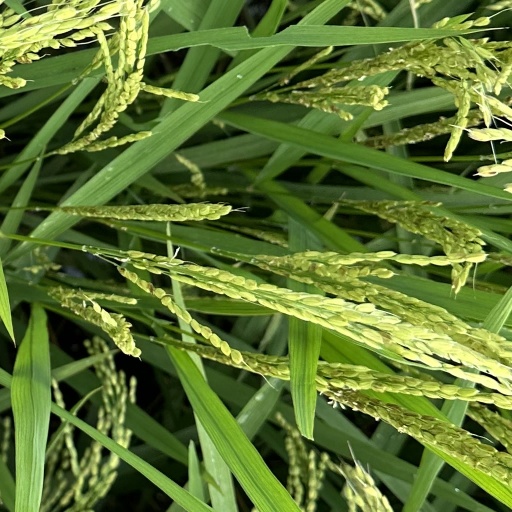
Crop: rice